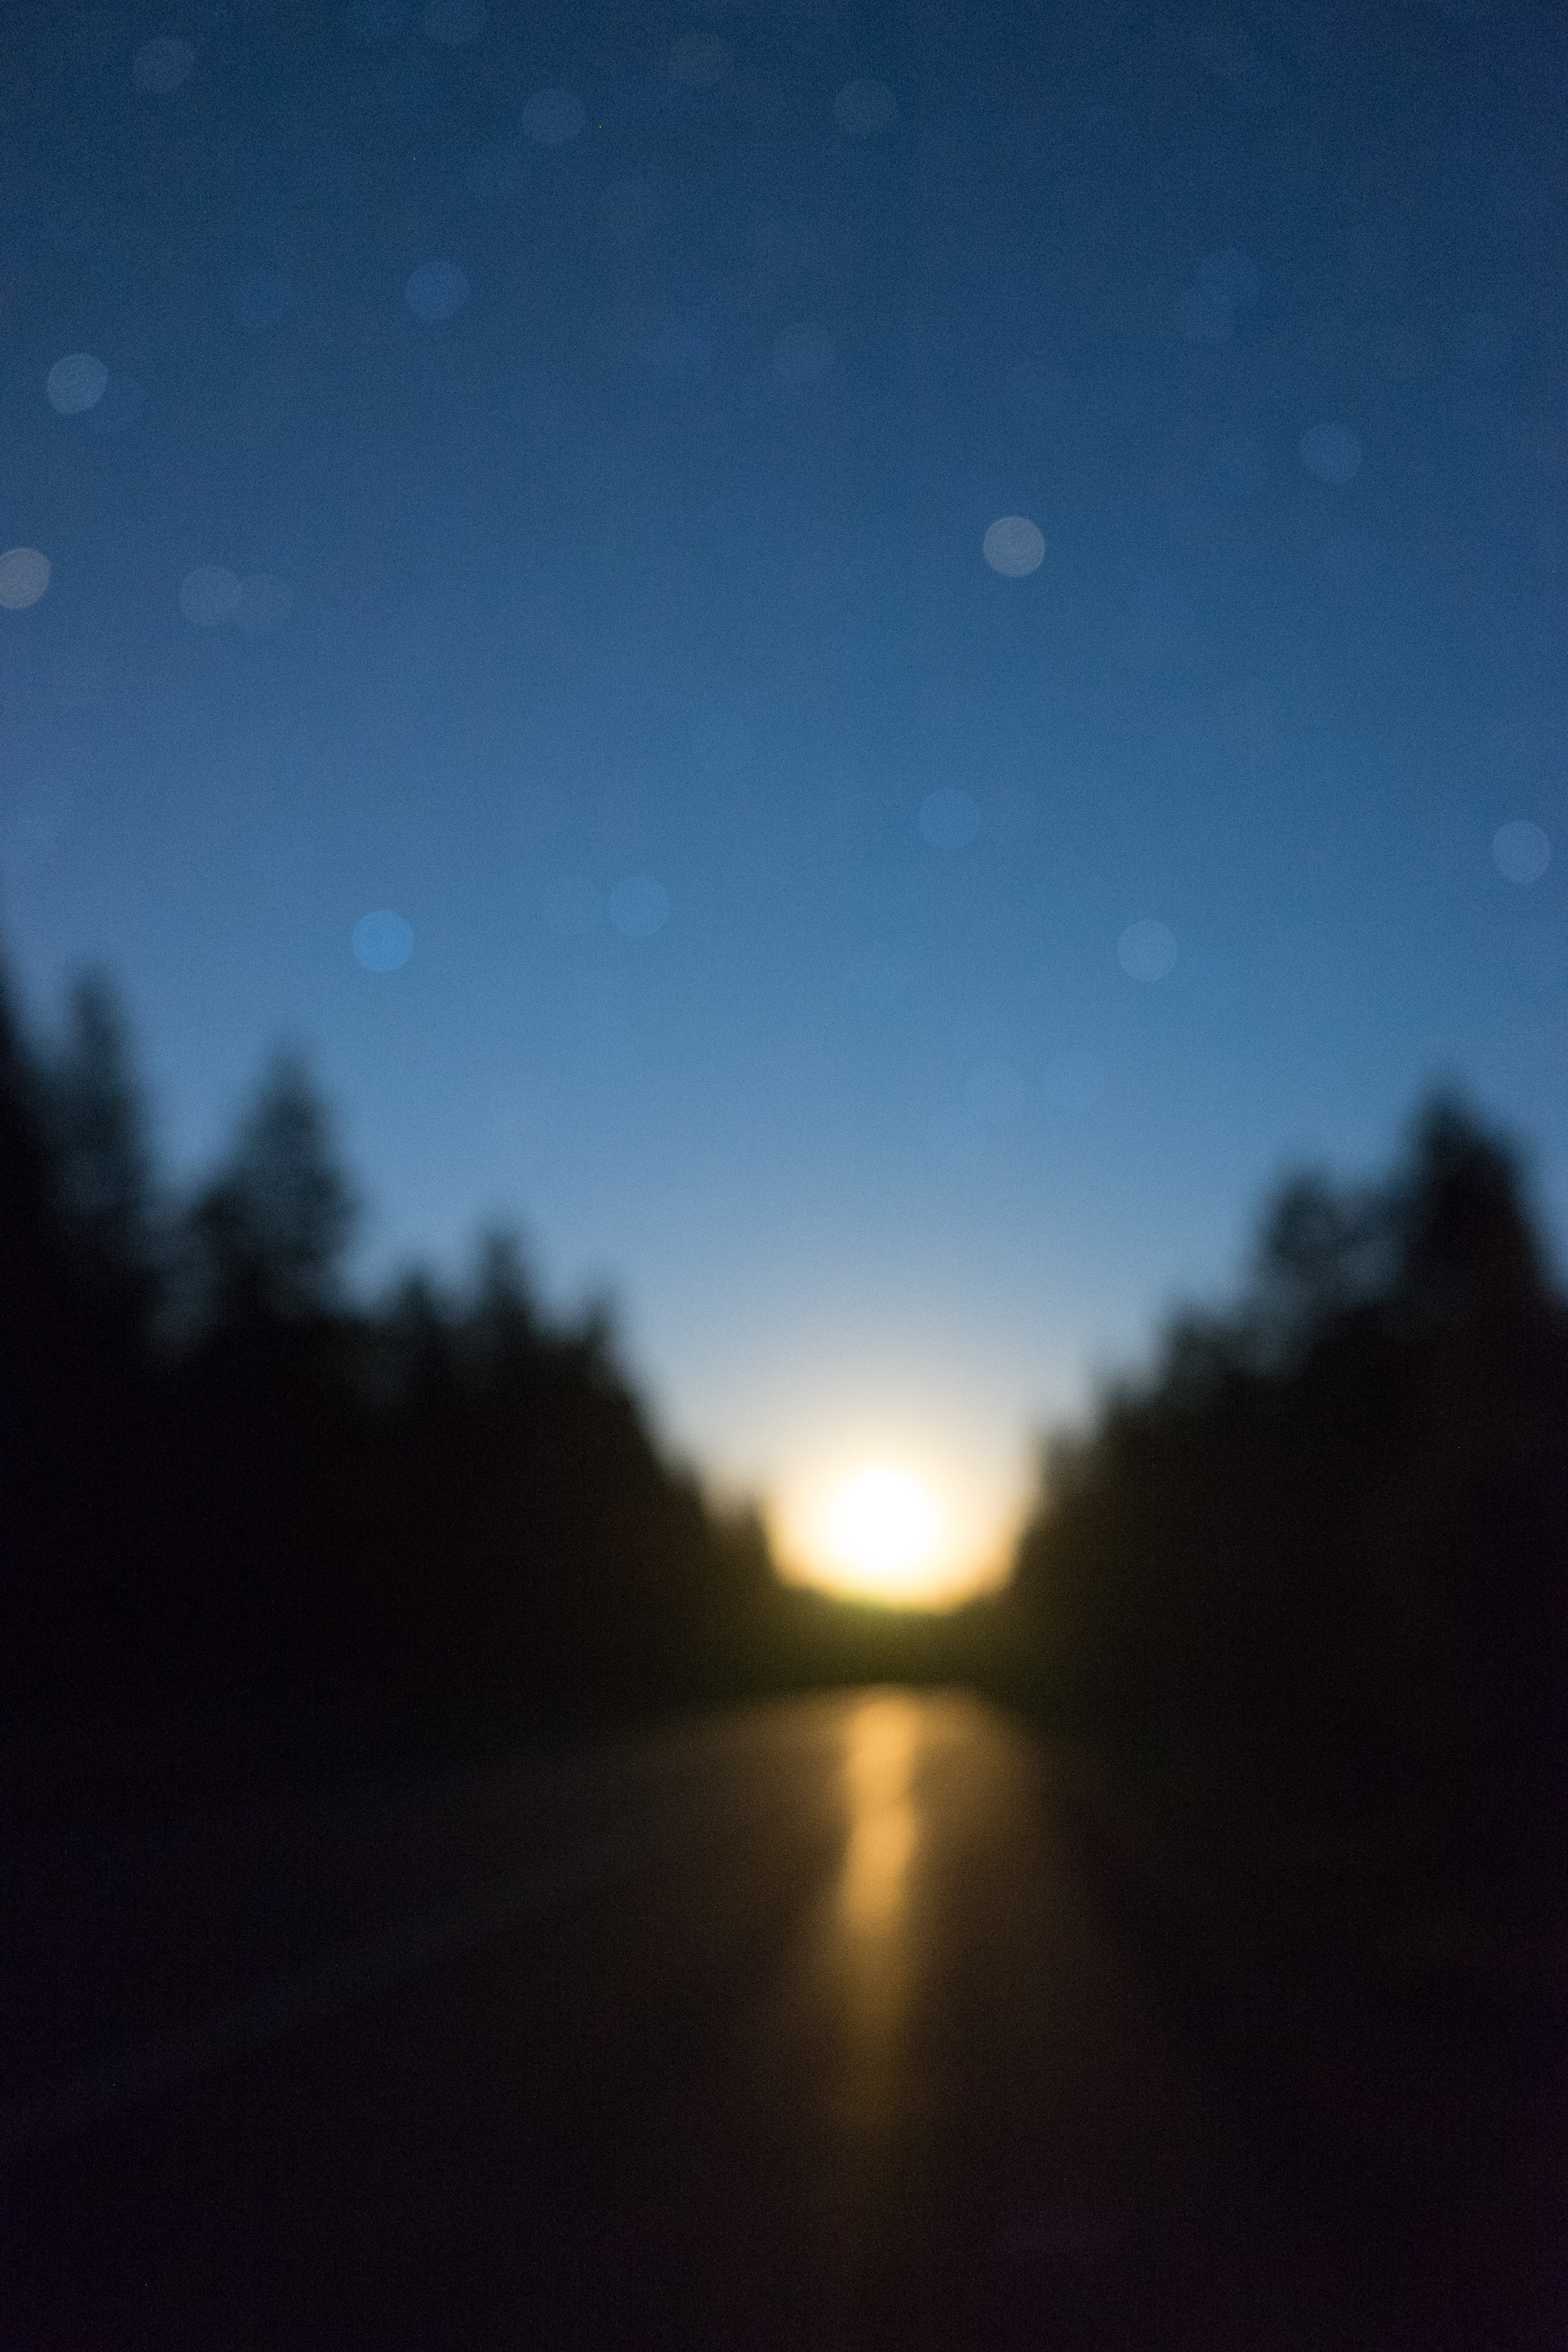
cloud, sky, sunset, dawn, atmosphere, dusk, moon, full moon, moonlight, astronomical object